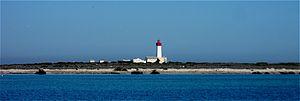
Vue générale de la l'île de la grande Kuriat et de son phare au milieu. العربية: منظر عام لجزيرة قورية الكبرى ولمنارتها
Kuriat est le nom d'un archipel tunisien constitué de deux petites îles situées au nord-est du cap de Monastir, à environ vingt kilomètres du continent.
Le phare de Kuriat est un phare situé sur l'une des deux îles Kuriat, au large de Monastir.
Le golfe de Monastir est un étroit golfe de la mer Méditerranée situé au centre-est de la Tunisie, plus précisément au sud de la ville de Monastir.